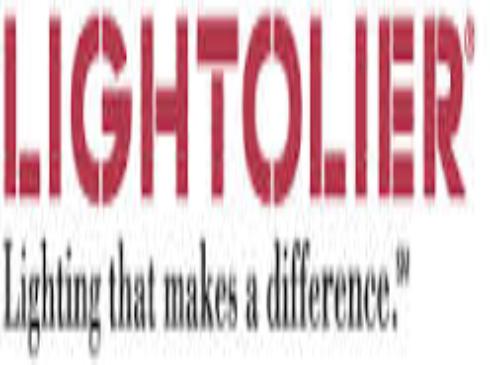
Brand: lightolier
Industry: Electronic